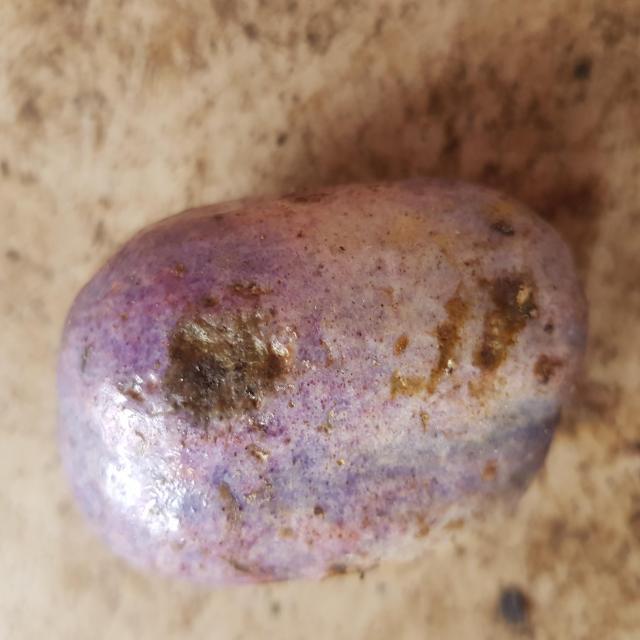
Plum grade: bruised